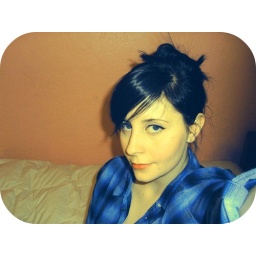
Self-portrait in blue and yellow